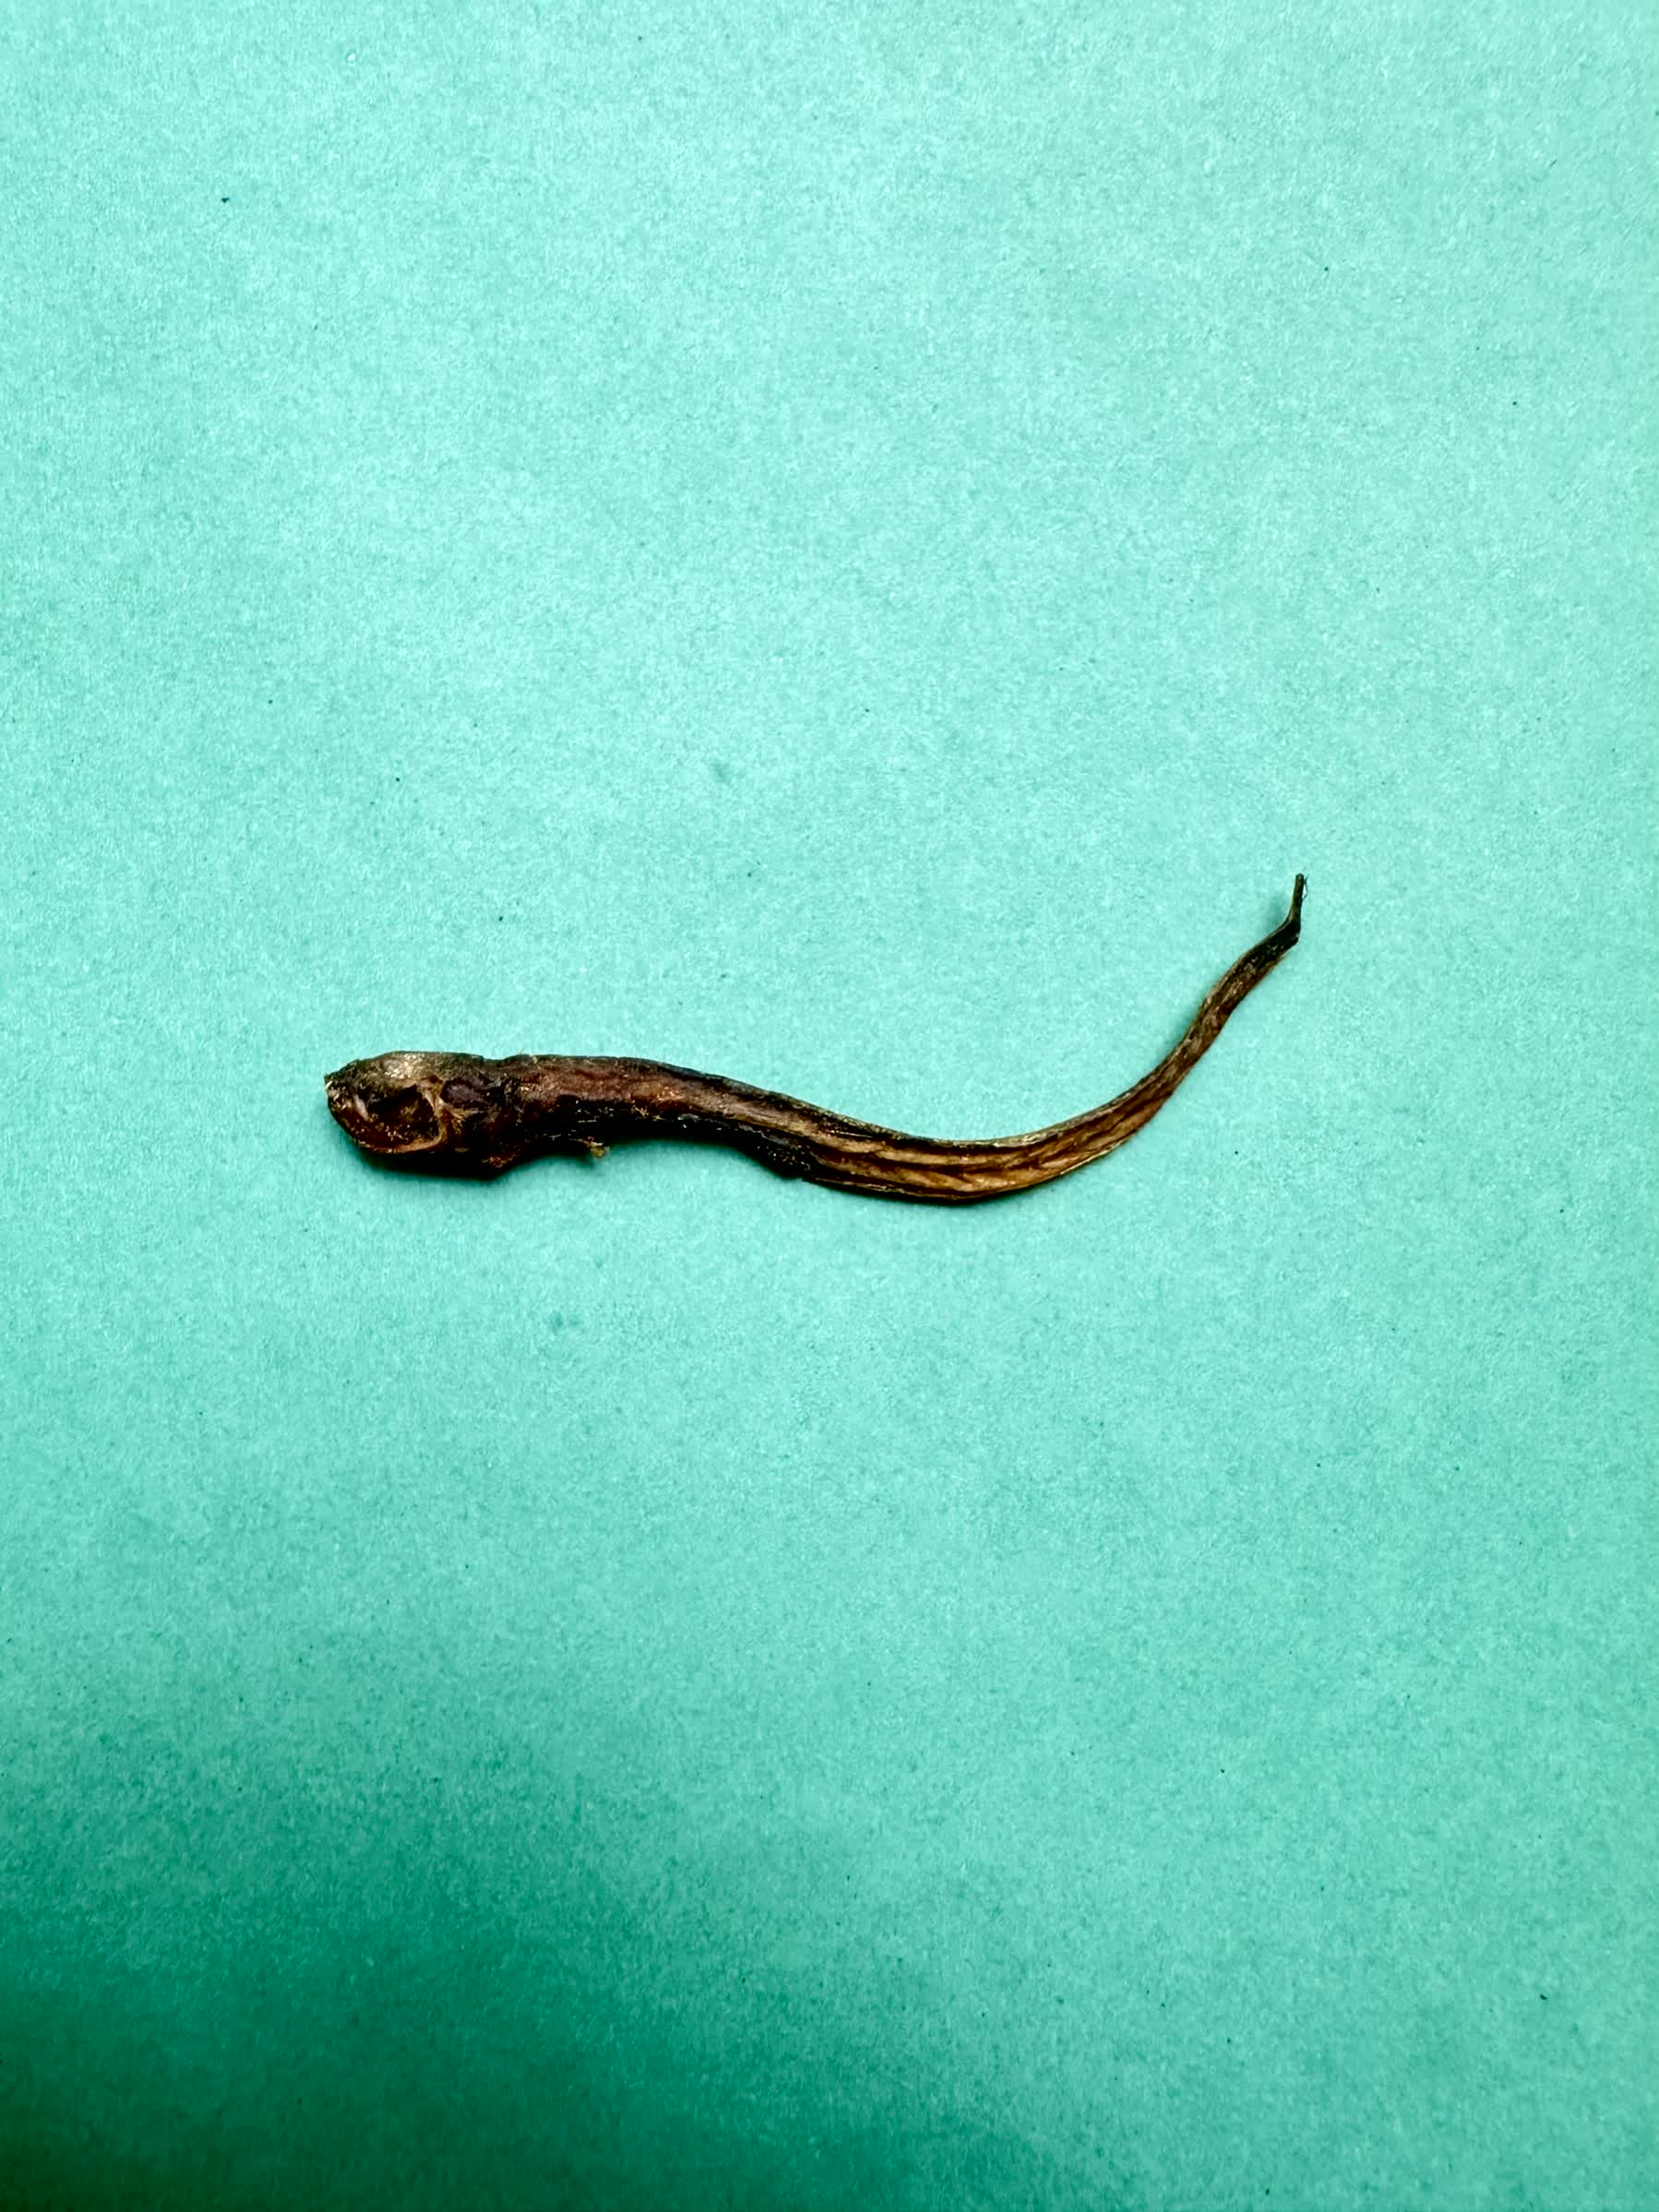
Species: Chewa